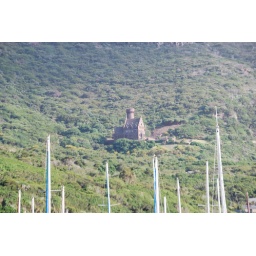
The clouds were rolling over the mountain